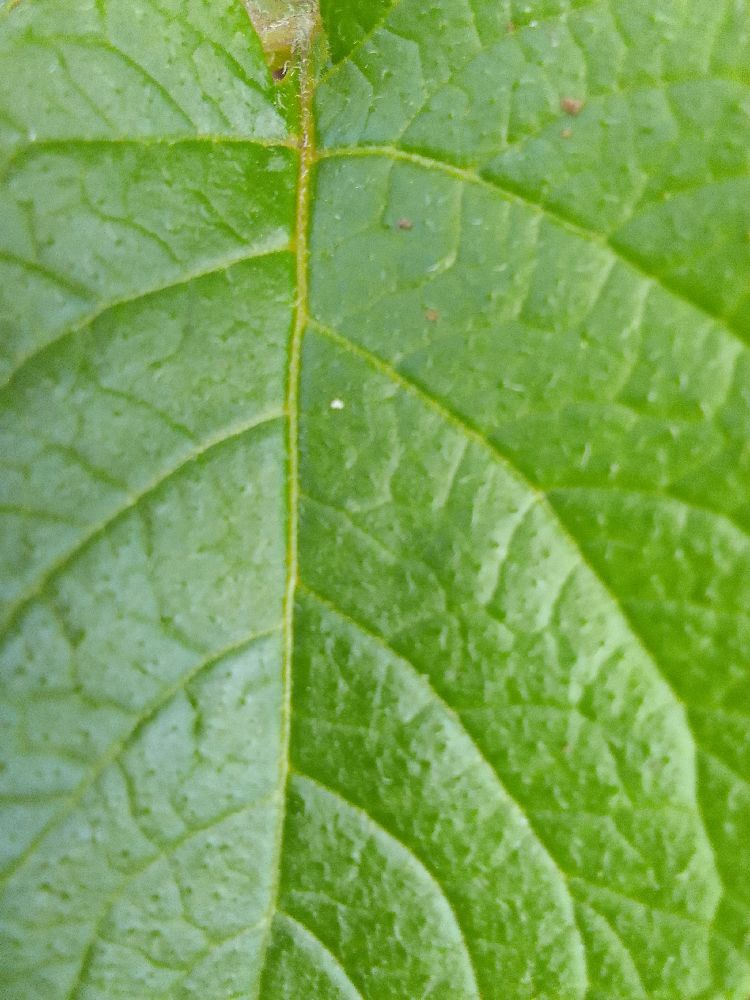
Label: Healthy